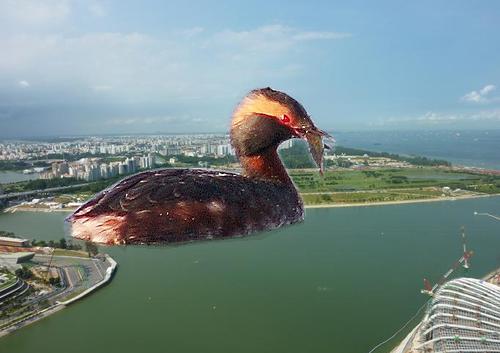
Bird species: Horned_Grebe
Bird type: waterbird
Background: water